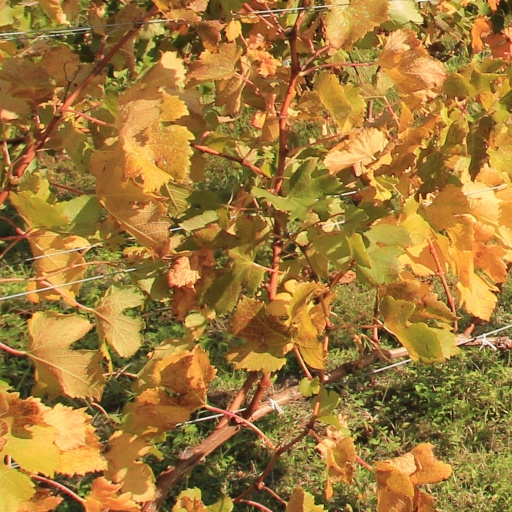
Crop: grape